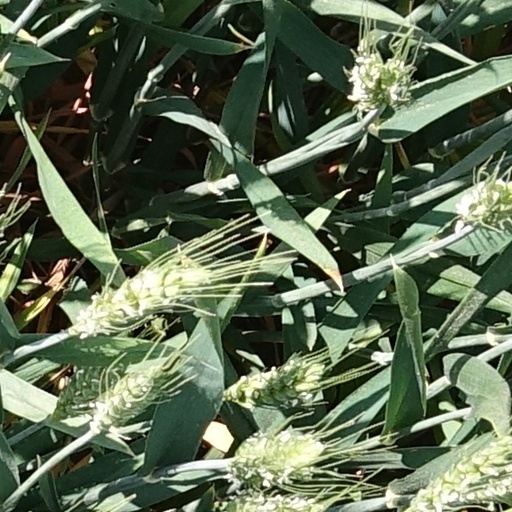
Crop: wheat